1970 1000 km of Monza

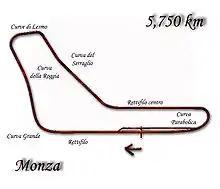
Monza in 1970

The 1970 1000 km of Monza was an endurance race held at the Autodromo Nazionale Monza, Monza, Italy on April 25, 1970. It was the fourth round of the 1970 International Championship for Makes. This was the first official 1000 km race at Monza that used only the road course; in 1956 and 1965-1969 the organizers utilized the combined road and banking courses; but the banking was abandoned because of safety issues; the 1969 1000 km race was the last race ever held on the concrete-surfaced banking. Mexican driver Pedro Rodríguez won this race in John Wyer's Gulf-sponsored Porsche 917K, he was able to hold off 3 hard-charging works Ferrari 512's after his co-driver Leo Kinnunen lost most of the lead Rodríguez had built up. Ex-Ferrari driver John Surtees returned to Ferrari after 4 years to drive a works 512.